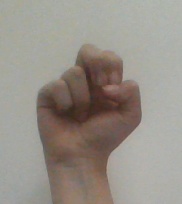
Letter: gaaf